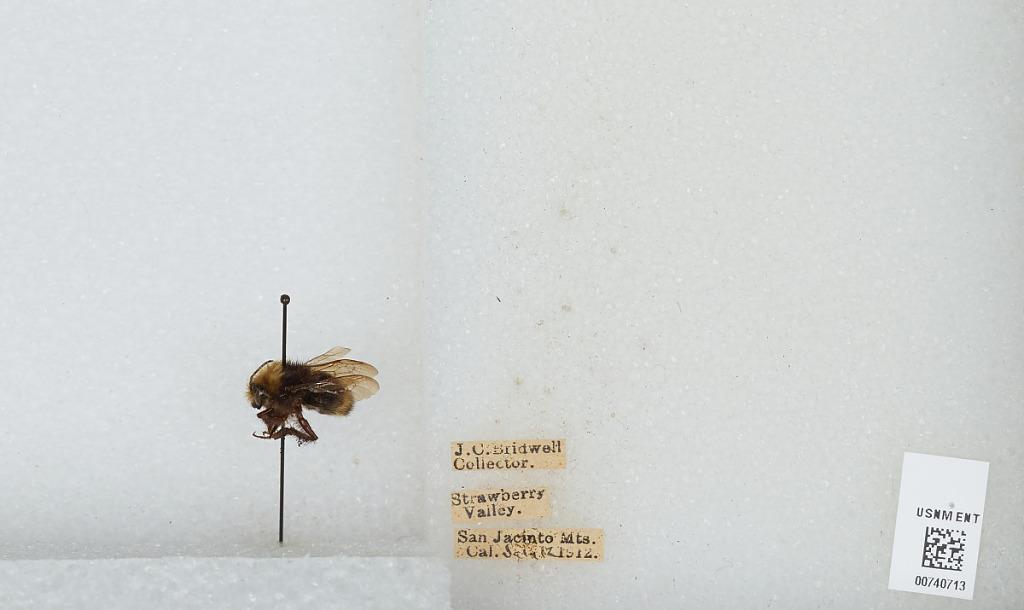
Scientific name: Bombus (Pyrobombus) vandykei (Frison)
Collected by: J. Bridwell
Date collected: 1912-7-12
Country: United States
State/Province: California
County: Riverside
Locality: Strawberry Valley, San Jacinto Mountains
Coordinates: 33.7286, -116.751